Ignatius Sargent

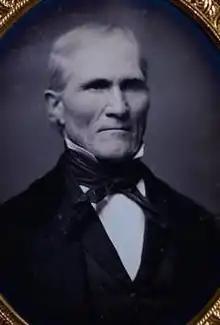
Ignatius Sargent c. 1856

Ignatius Sargent (January 20, 1800 – August 18, 1884) was a merchant, banker, railroad executive, philanthropist, and horticulturalist who was best known for his contributions to the Massachusetts Horticultural Society and for being one of the Boston Associates who founded Lawrence and Holyoke, Massachusetts. Among his posts, he was president of the Globe Bank of Boston for 28 years, and remained a director there for nearly 50. He also served as a director of the Massachusetts Hospital Life Insurance Company, the first Hadley Falls Company, the Boston and Albany Railroad, and the Connecticut River Railroad. After retiring as a merchant, he spent his time after 1840 at a large farm in Brookline where he spent his time cultivating flowers and other plants, contributing to the Massachusetts Horticultural Society's exhibitions. With his wealth he funded $500 a year to support botanist Asa Gray so that he could devote "undivided attention" to completing his volume "Flora of America". His interest in horticultural is credited with inspiring his son Charles Sprague Sargent, the first director of Harvard's Arnold Arboretum, to pursue his own career in that field.